Ludwig's angina

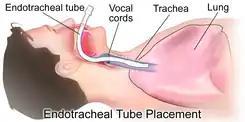
Placement of an endotracheal tube to aid breathing

Airway management has been found to be the most important factor in treating patients with Ludwig's angina, i.e. it is the "primary therapeutic concern". Airway compromise is known to be the leading cause of death from Ludwig's angina.